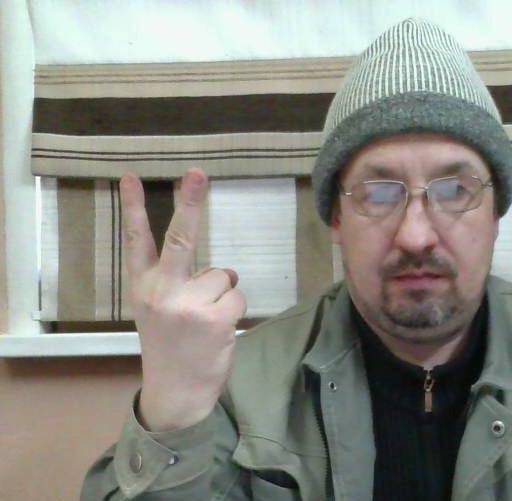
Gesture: peace_inverted